Siddharudha Swami

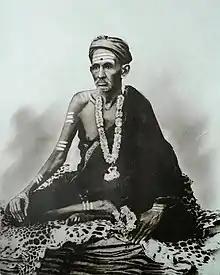
Siddharudha Swamiji

Siddharudha Swami(26 March 1836-21 August 1929) was an Indian Hindu guru and philosopher.